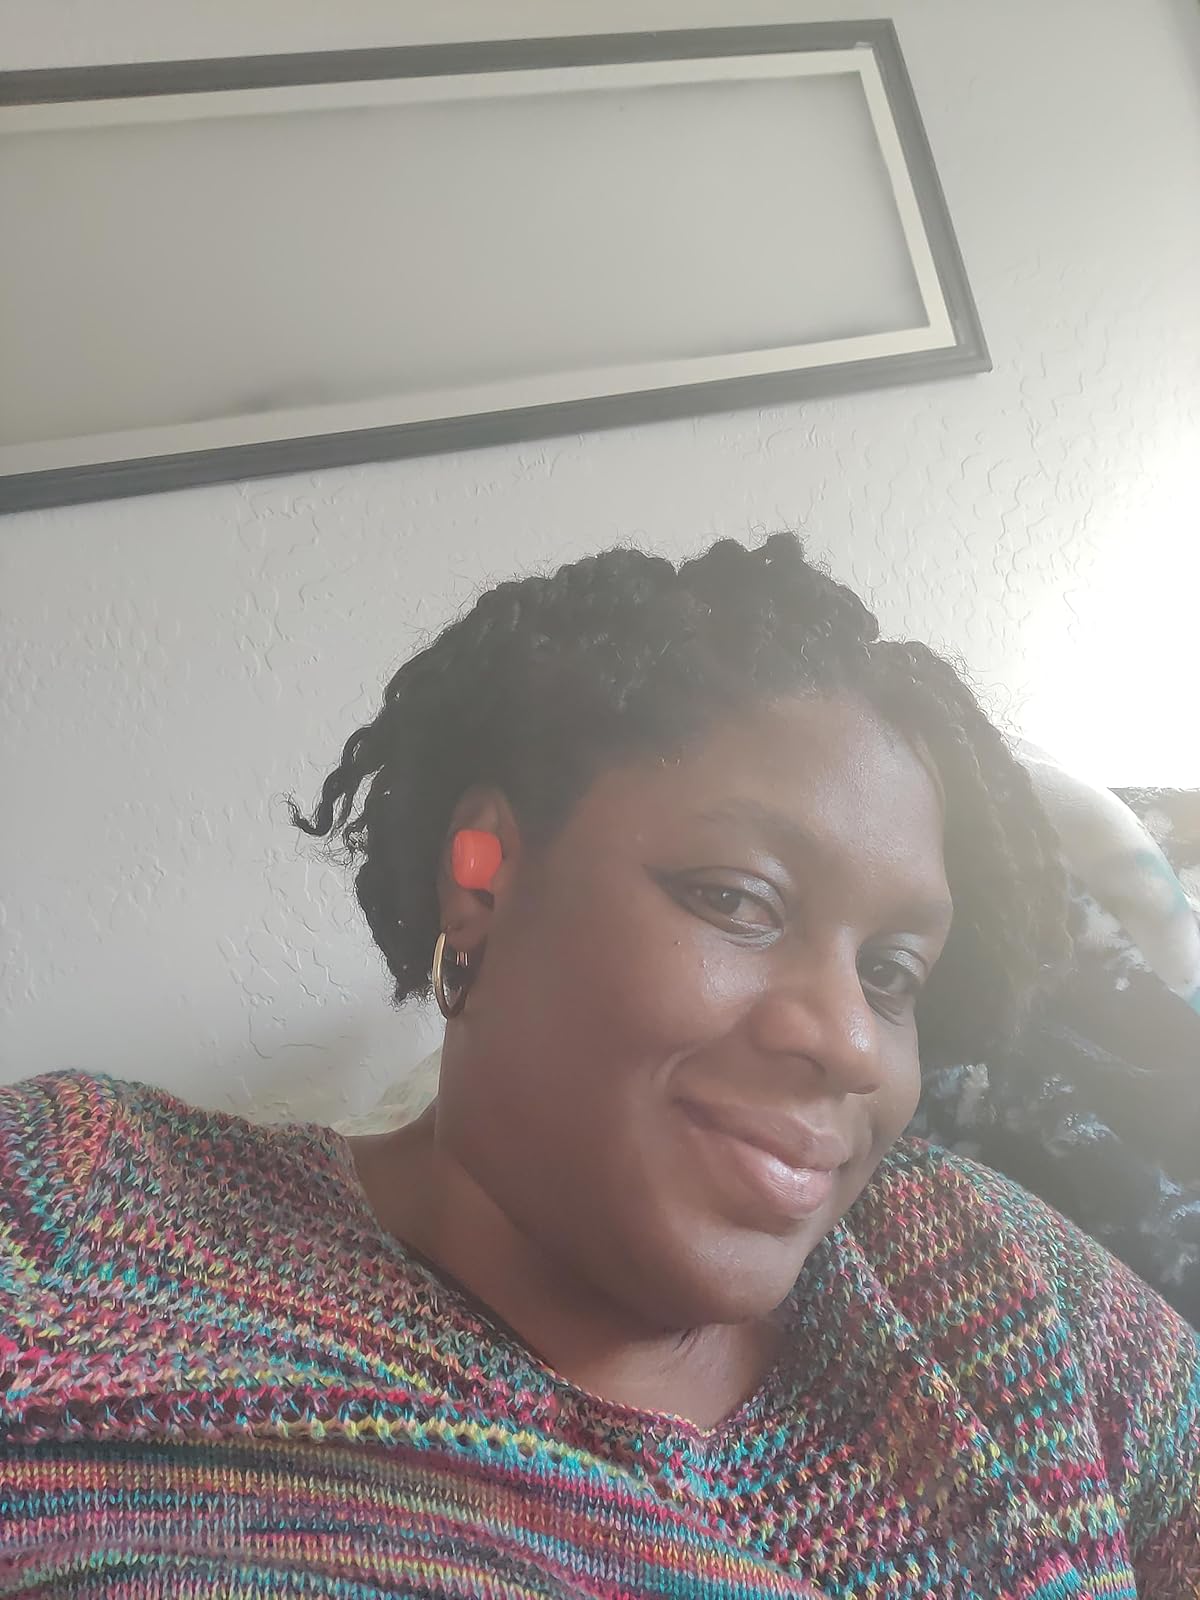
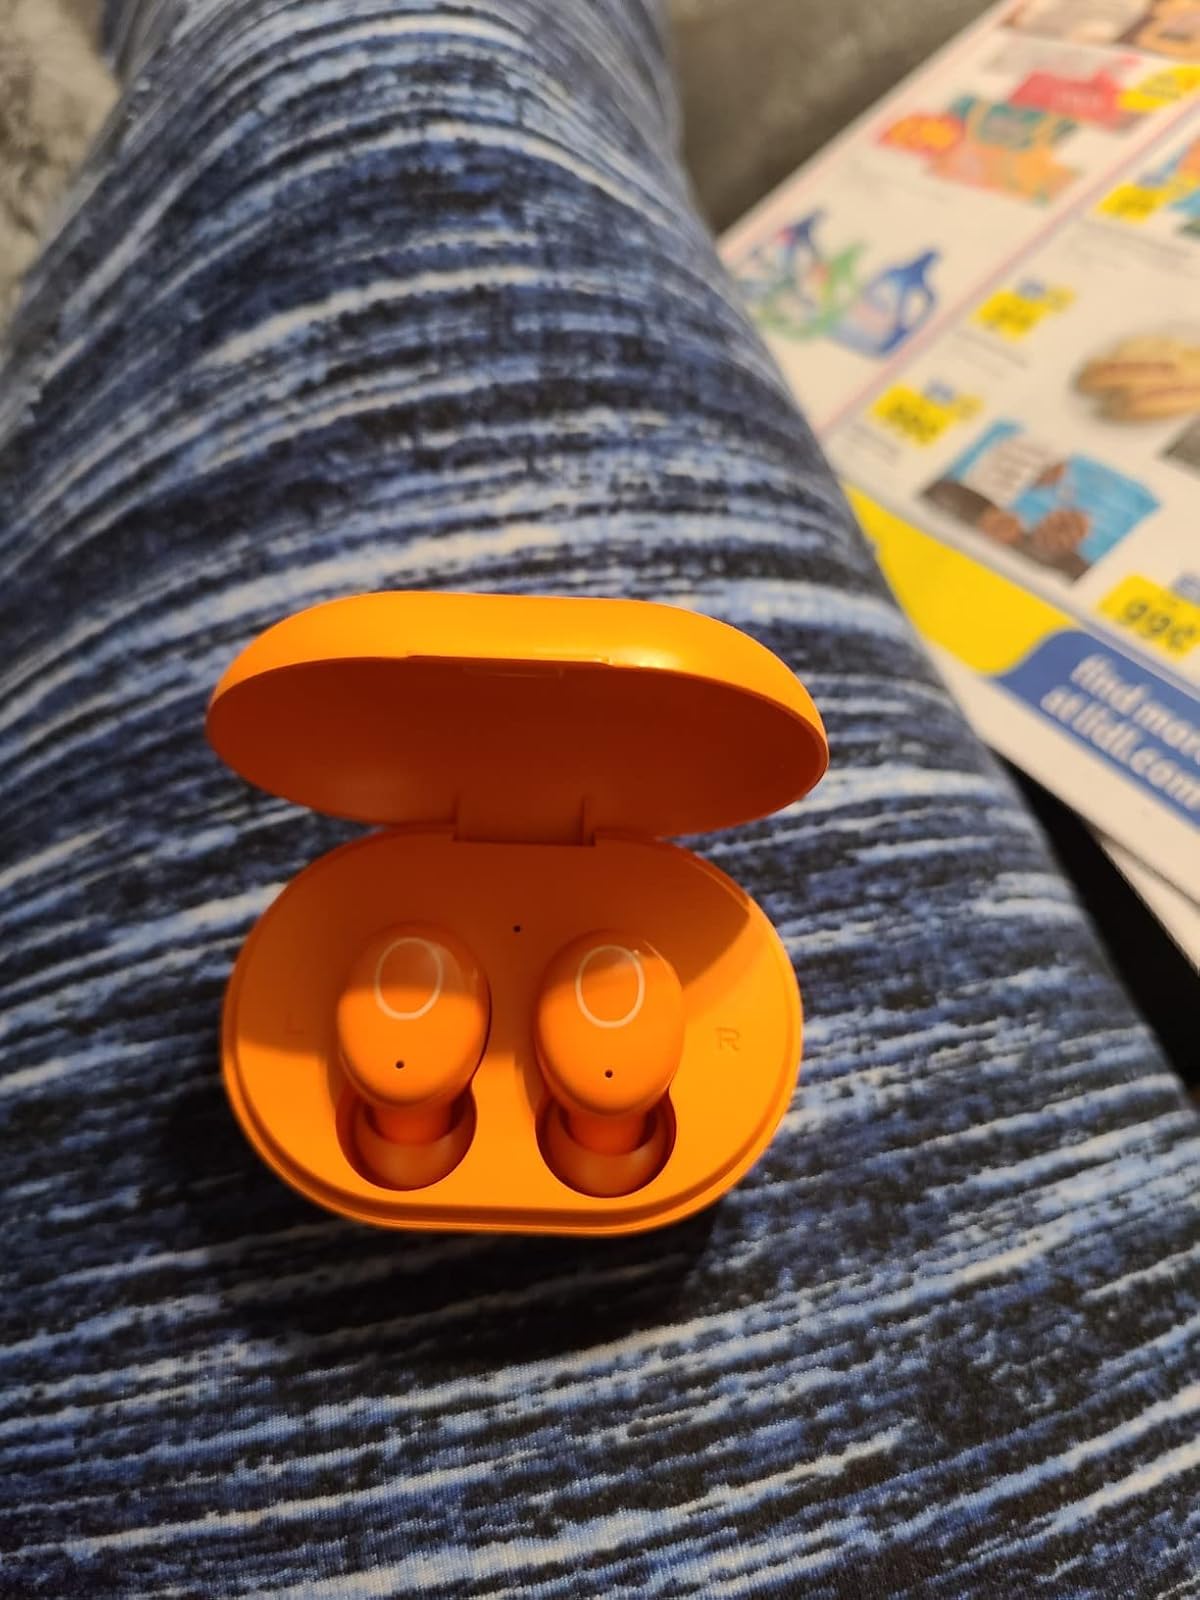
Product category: earbuds
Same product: yes